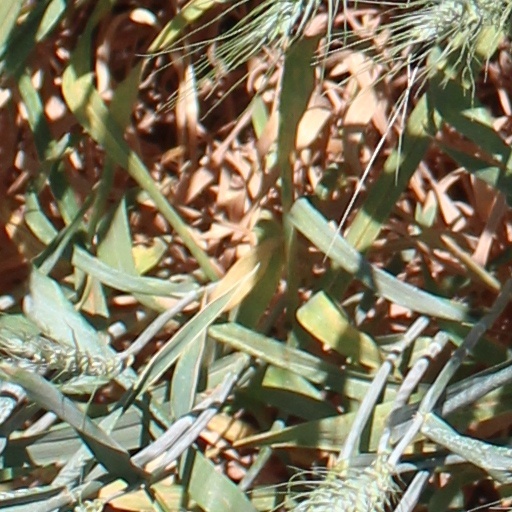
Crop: wheat